Führerbau

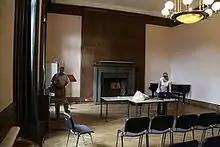
Room that was once Hitler's private study. In 1938, Hitler signed the Munich Agreement here. Note the original fireplace and ceiling lamp, 2009

Plans for the building were first drawn up in 1931, by architect Paul Ludwig Troost, Hitler's then-favorite architect. It was constructed from 1933 to 1937, part of a major remodeling of the Königsplatz, which included two Nazi temples in neo-Classical style that "enshrined" the remains of the 15 Nazis killed in the 1923 Beer Hall Putsch.